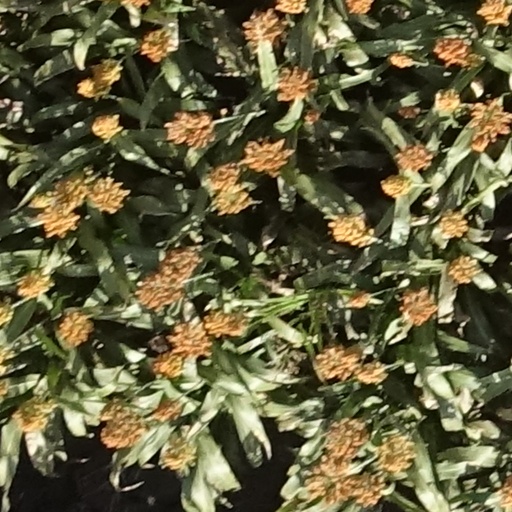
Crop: sorghum